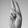
ASL letter: U